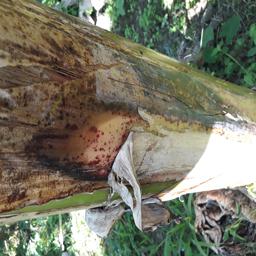
Label: PSEUDOSTEM WEEVIL